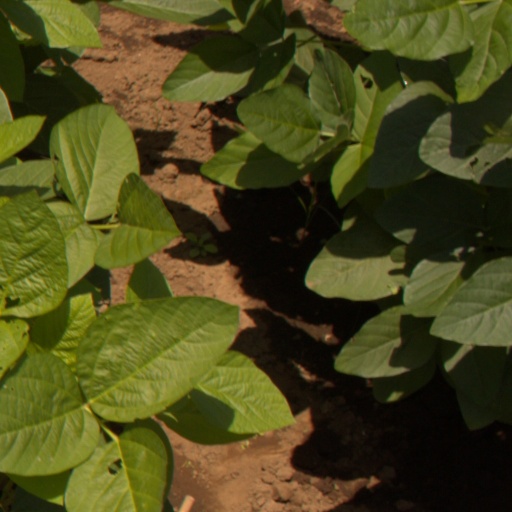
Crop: soybean